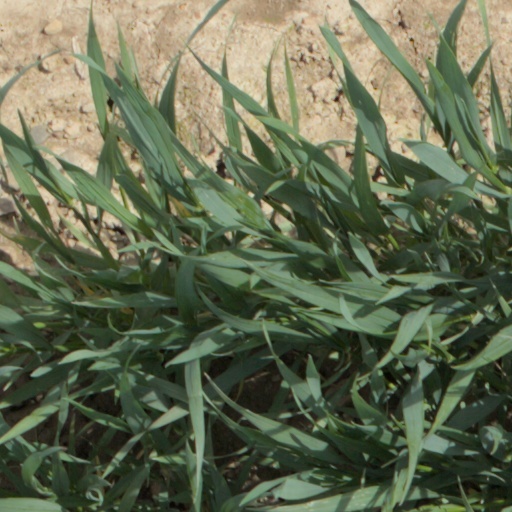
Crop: wheat